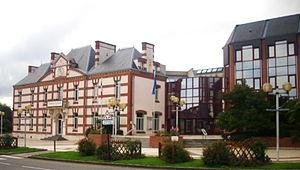
Vue de la place Hippolyte Mars, avec l'ancienne mairie, aujourd'hui centre culturel, et l'actuel hôtel de ville.
Équeurdreville-Hainneville est une ancienne commune française du département de la Manche, dans la région Normandie. Aujourd'hui c'est une commune déléguée, peuplée de 16 615 habitants.